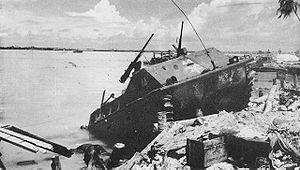
La bataille de Tarawa est le débarquement américain et la bataille qui s'ensuivit face aux troupes japonaises du 20 au 23 novembre 1943 sur Betio et les autres petites îles de l'atoll de Tarawa de l'archipel des îles Gilbert dans le Pacifique.